Tendon rupture

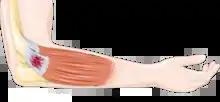
Tendon rupture

Tendon rupture is a condition in which a tendon separates in whole or in part from tissue to which it is attached, or is itself torn or otherwise divided in whole or in part.